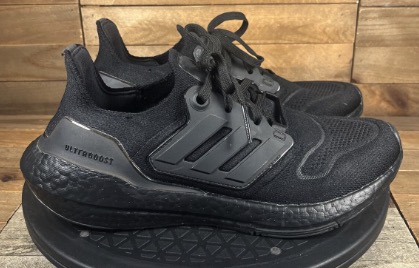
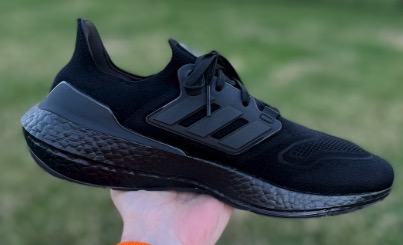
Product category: misc
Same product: yes